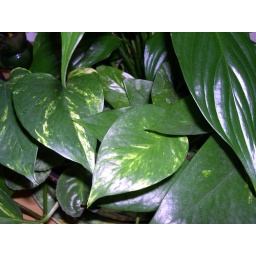
This is a close up of some of the plants in the basket that is taking over my &amp;quot;studio&amp;quot; space!